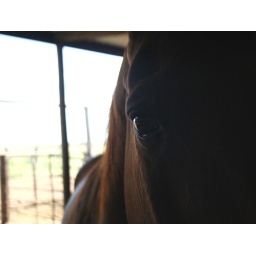
ap4.5 shutter 1/1250. taken in a horse barn where I live.